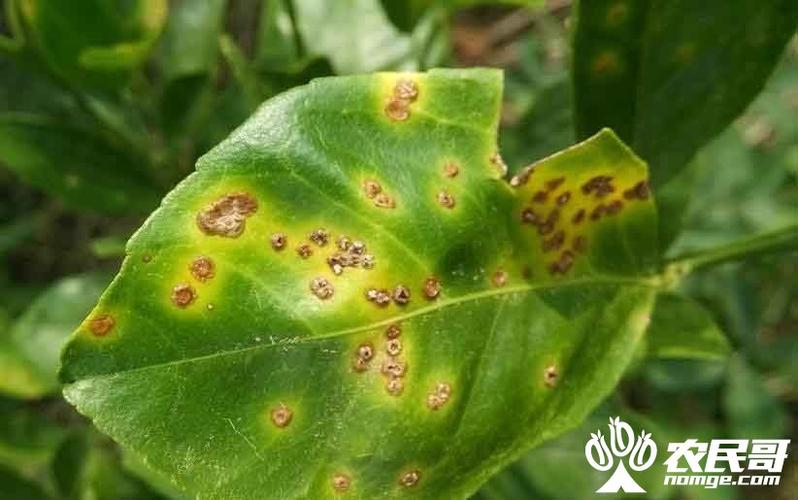
Plant: Citrus
Disease: citrus canker